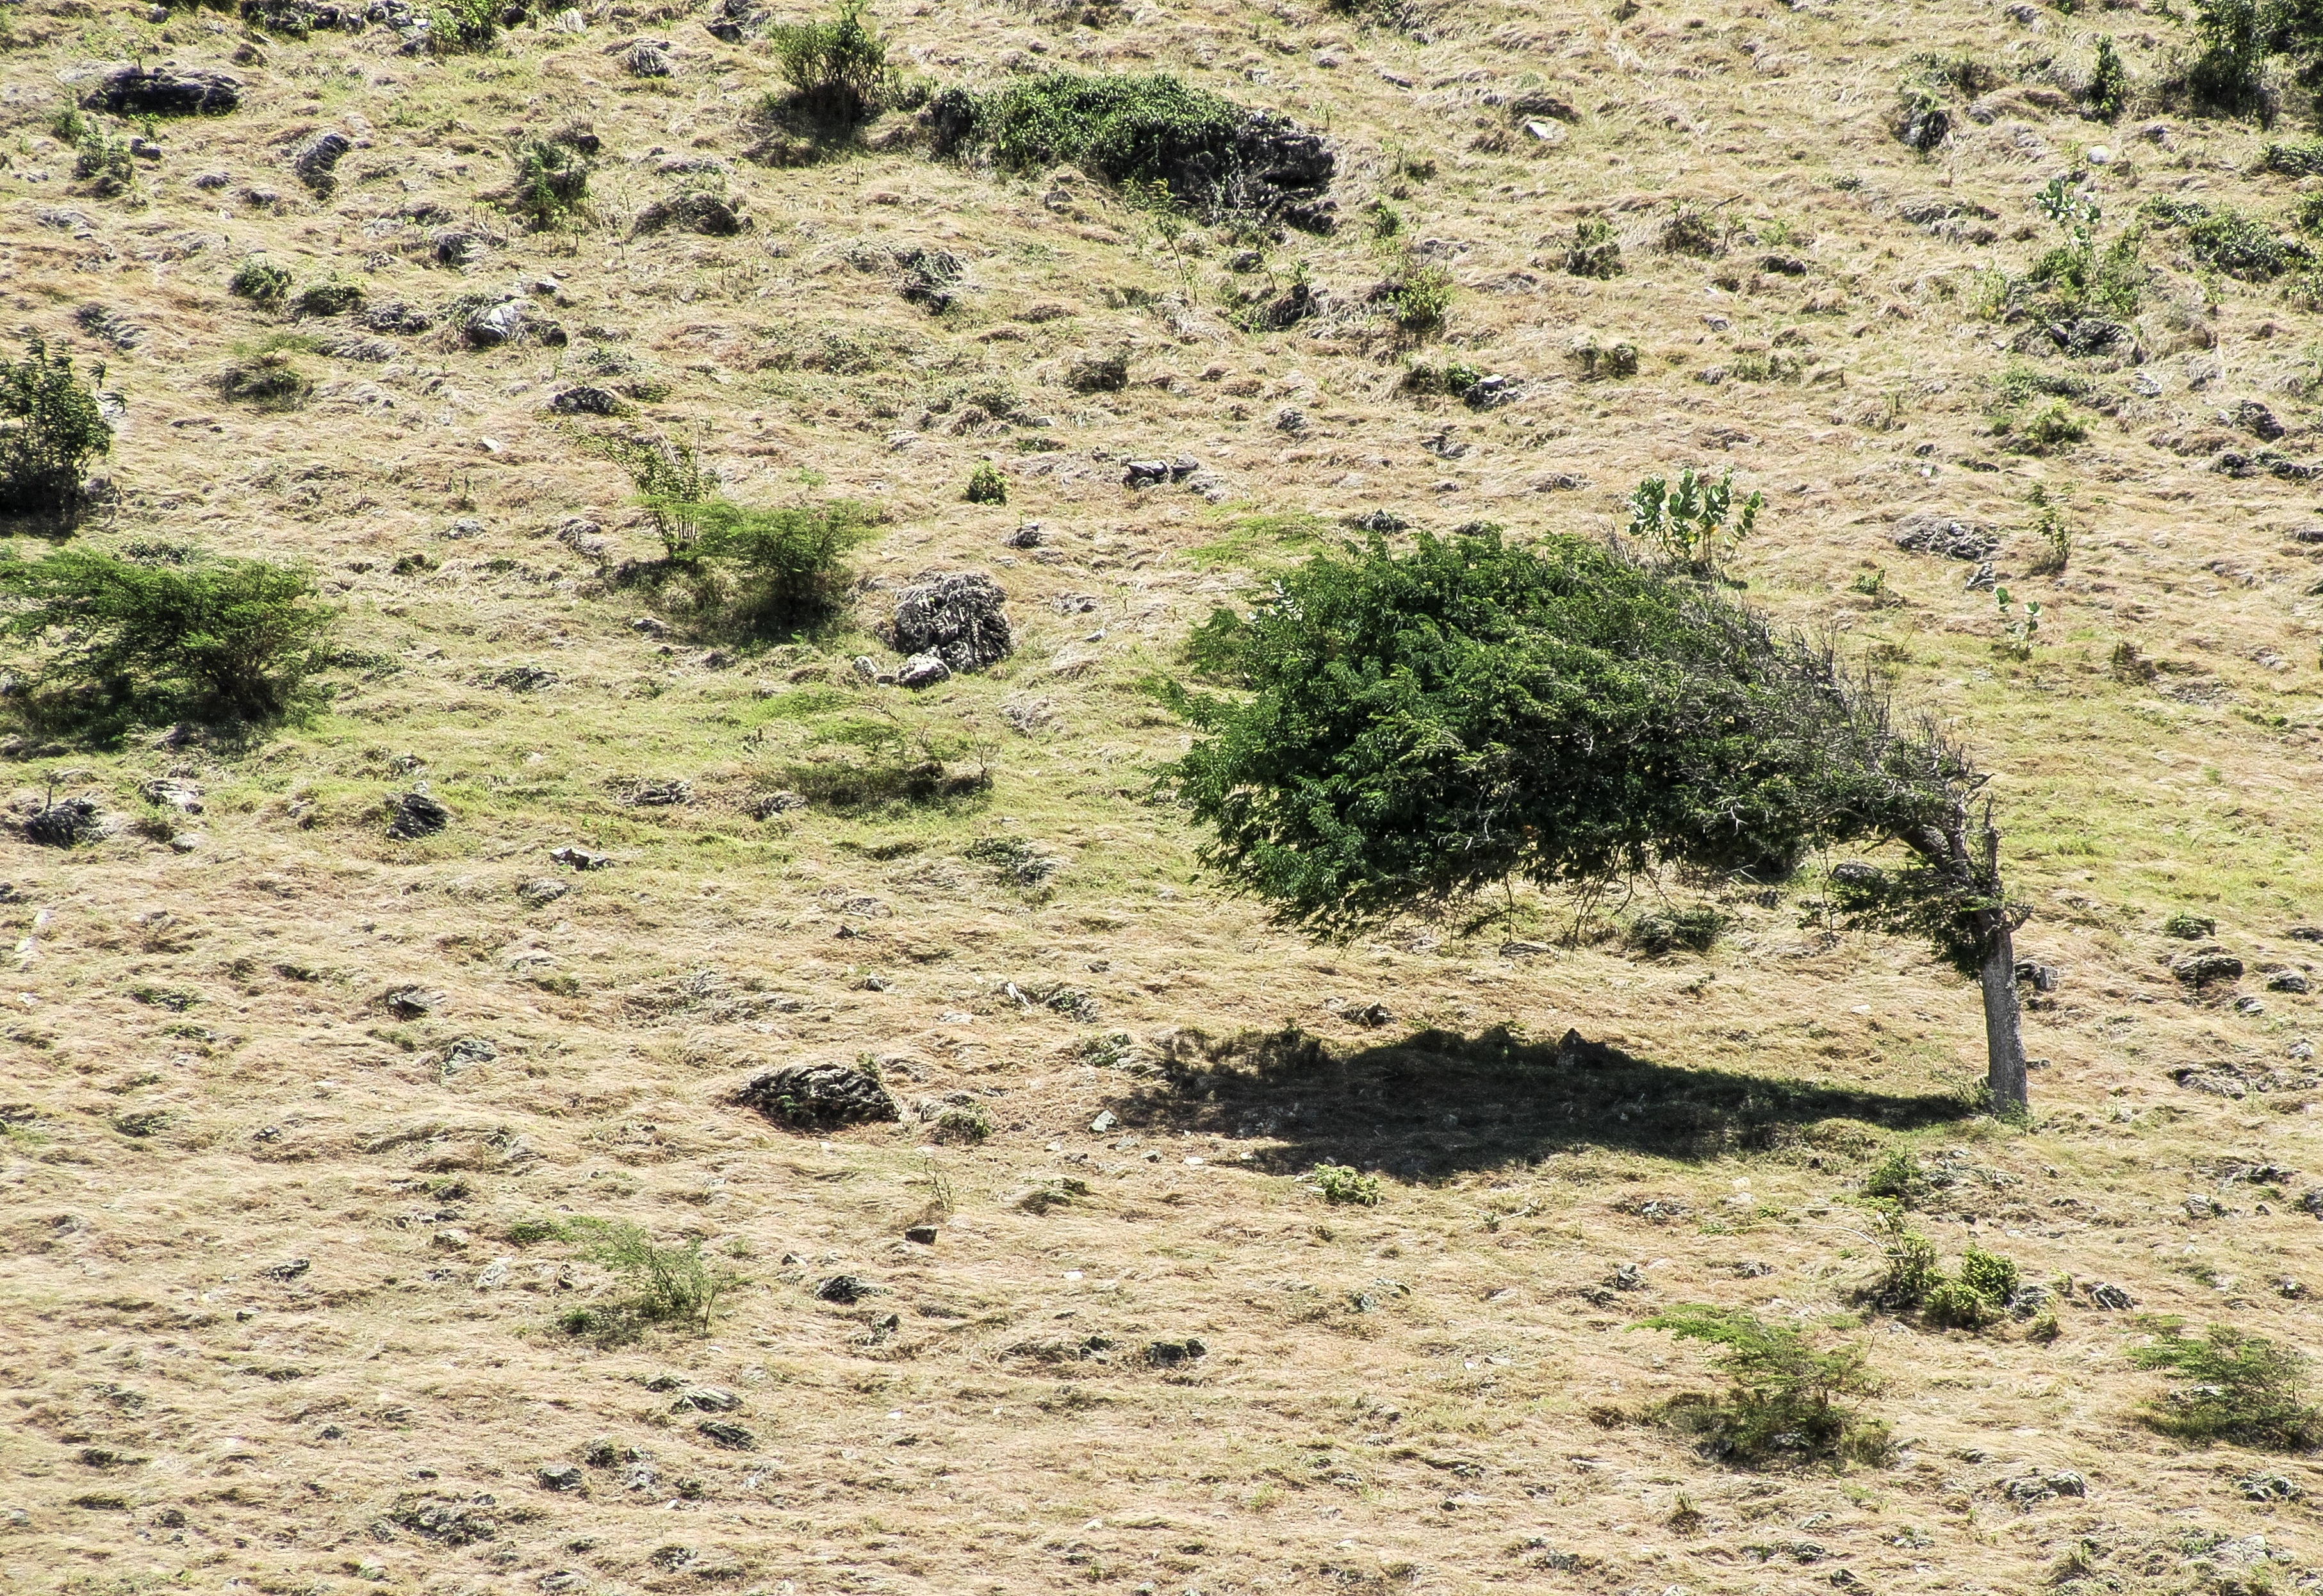
tree, wilderness, plant, hill, wildlife, soil, agriculture, flora, savanna, geology, plateau, ecosystem, rural area, natural environment, shrubland